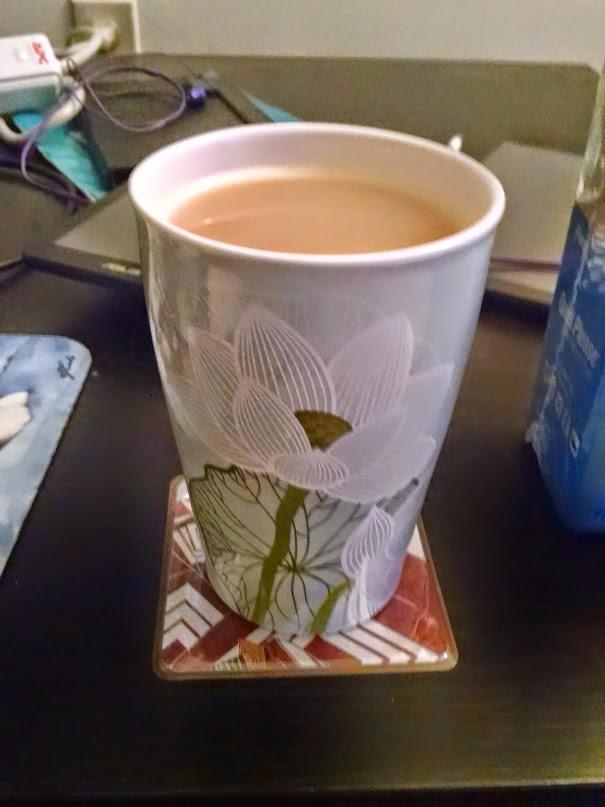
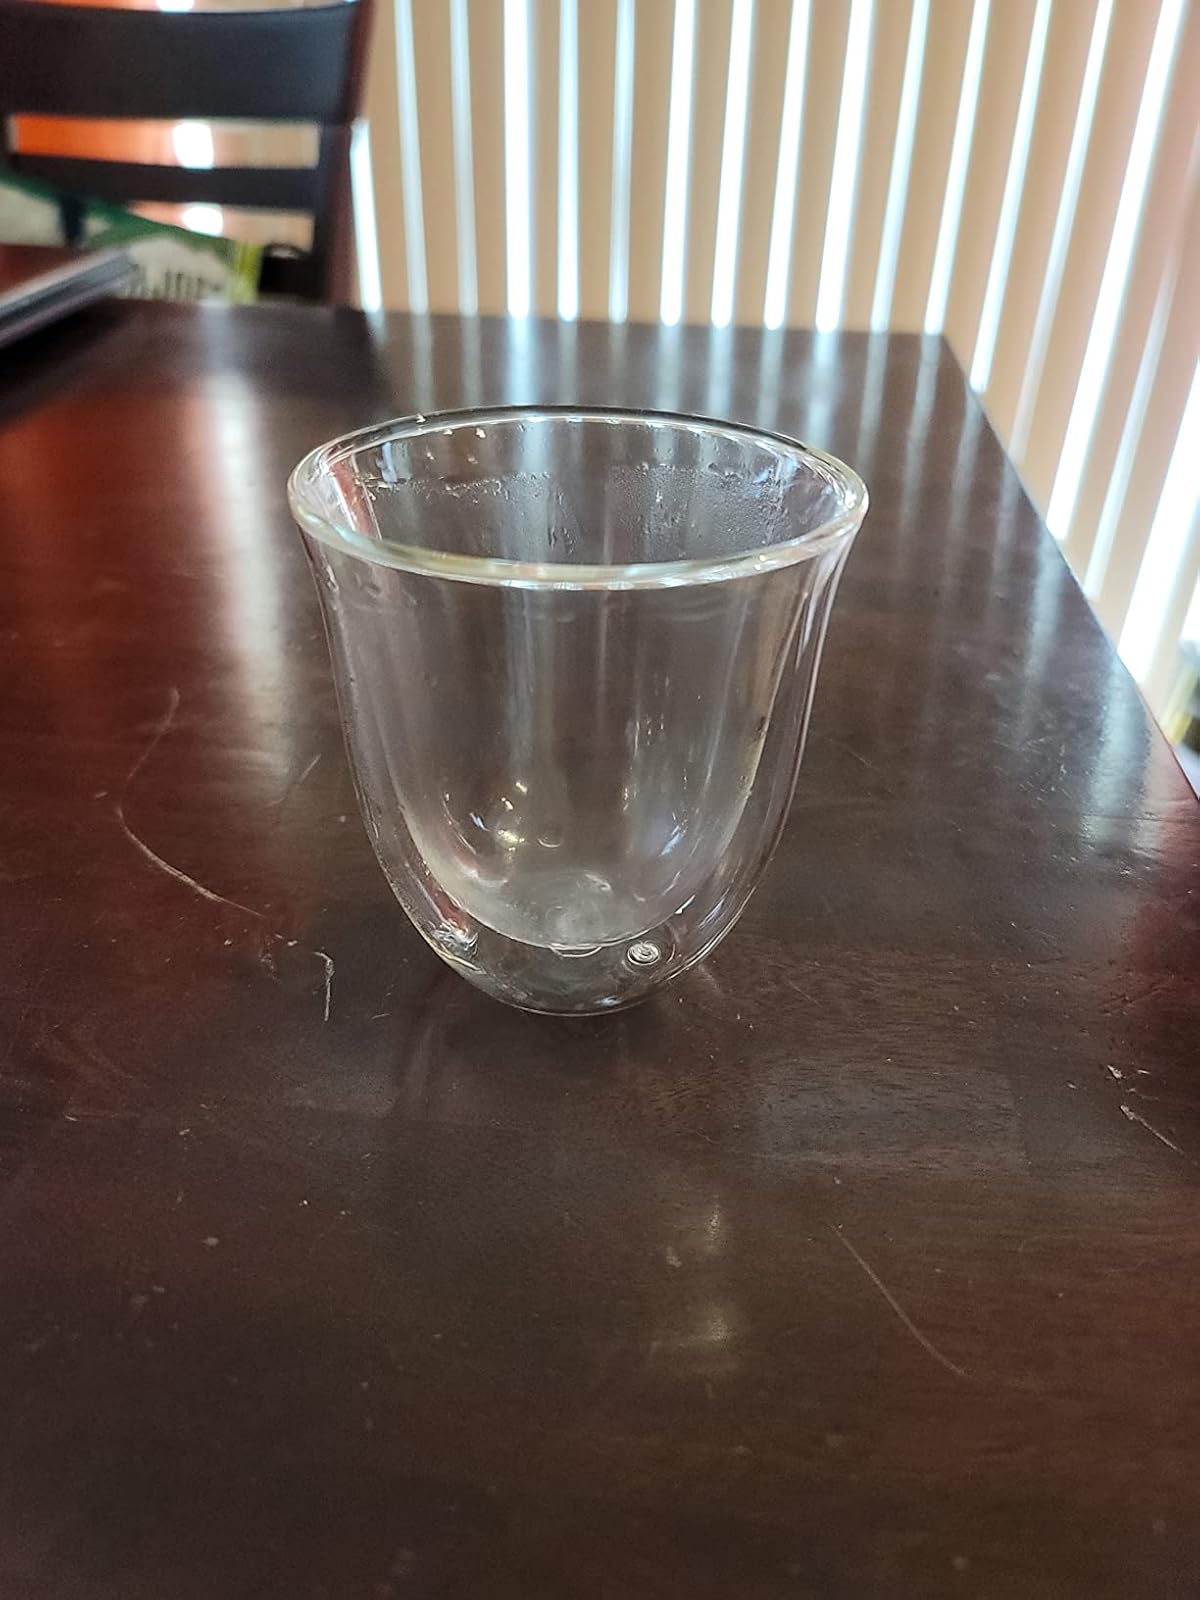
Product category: items_mug
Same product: no